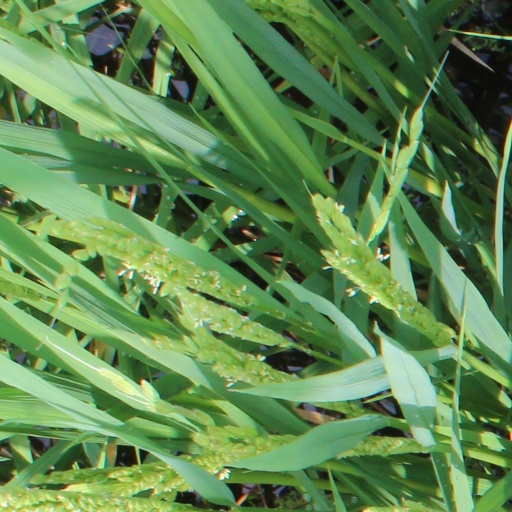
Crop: rice